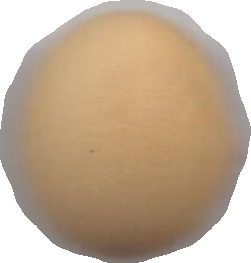
Variety: Grobogan